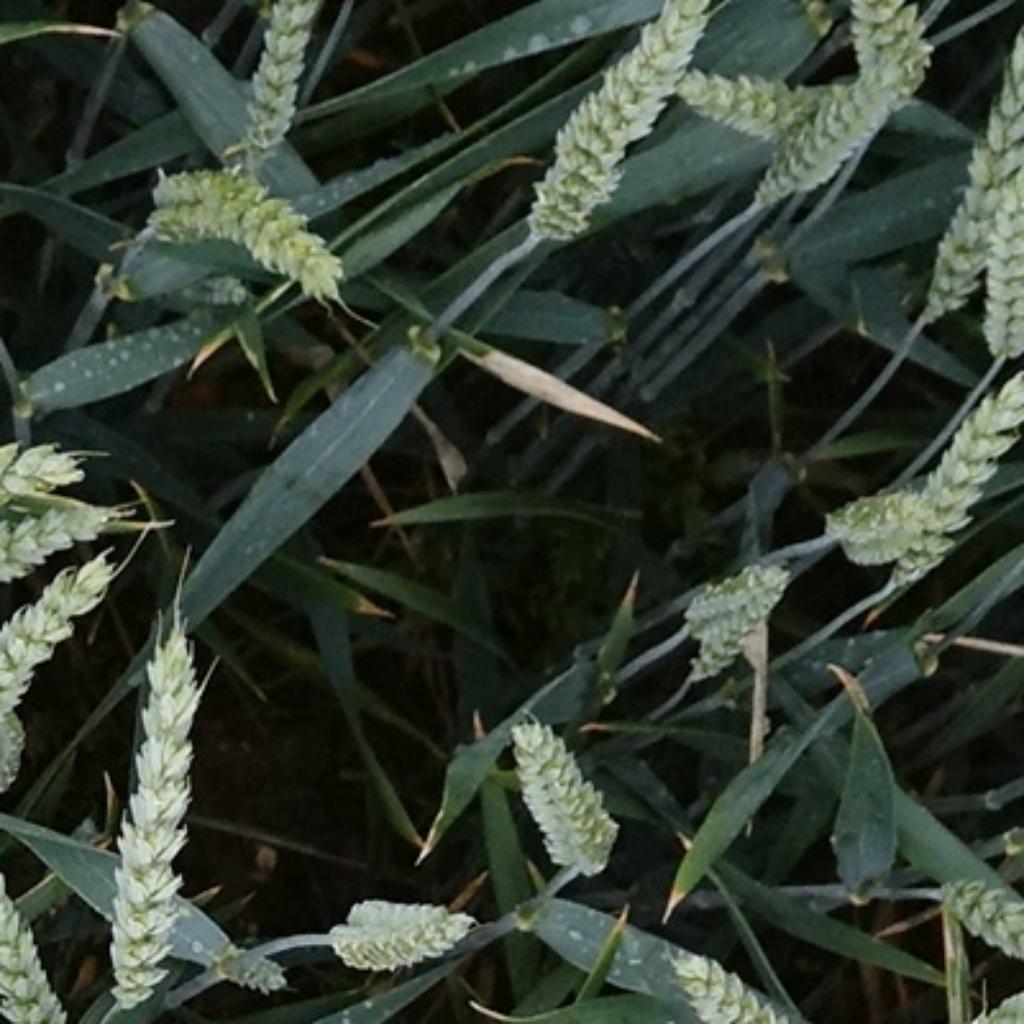
Country: France
Location: Toulouse
Wheat development stage: Filling - Ripening